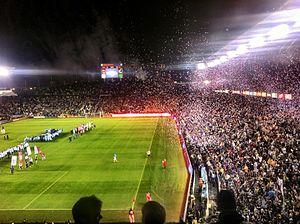
Dans le sport, une « série éliminatoire » ou barrage est un type de compétition qui se déroule généralement après une saison ou série régulière.